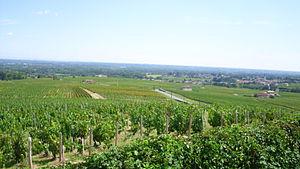
Vue d'une partie du vignoble de Moulin-à-Vent
Le moulin-à-vent est un vin rouge français d'appellation d'origine contrôlée produit à cheval sur la limite entre les départements du Rhône et de Saône-et-Loire.